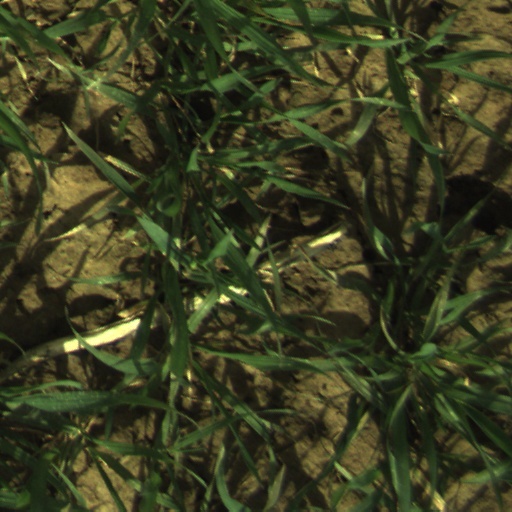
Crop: wheat